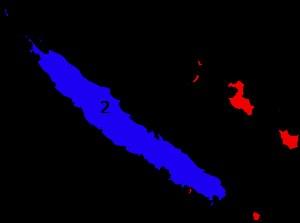
Le Territoire d'outre-mer devenu collectivité sui generis de Nouvelle-Calédonie est divisé depuis 1988 en 2 circonscriptions législatives. Celles-ci ont jusqu'ici toujours élu des députés issus du principal parti de la droite nationale, le Rassemblement pour la République puis l'Union pour un mouvement populaire, et de la formation anti-indépendantiste historique locale, le Rassemblement pour la Calédonie dans la République devenue ensuite le Rassemblement-UMP.